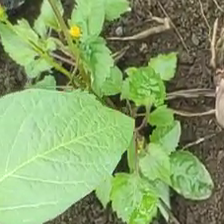
Weed species: Lamber_Quarter_plant(Chenopodium )